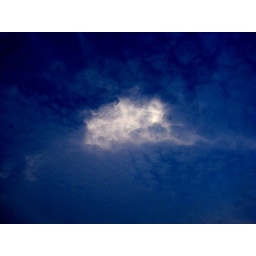
Taken by my Sony DSC-H5 during the afternoon sky cloud clusters